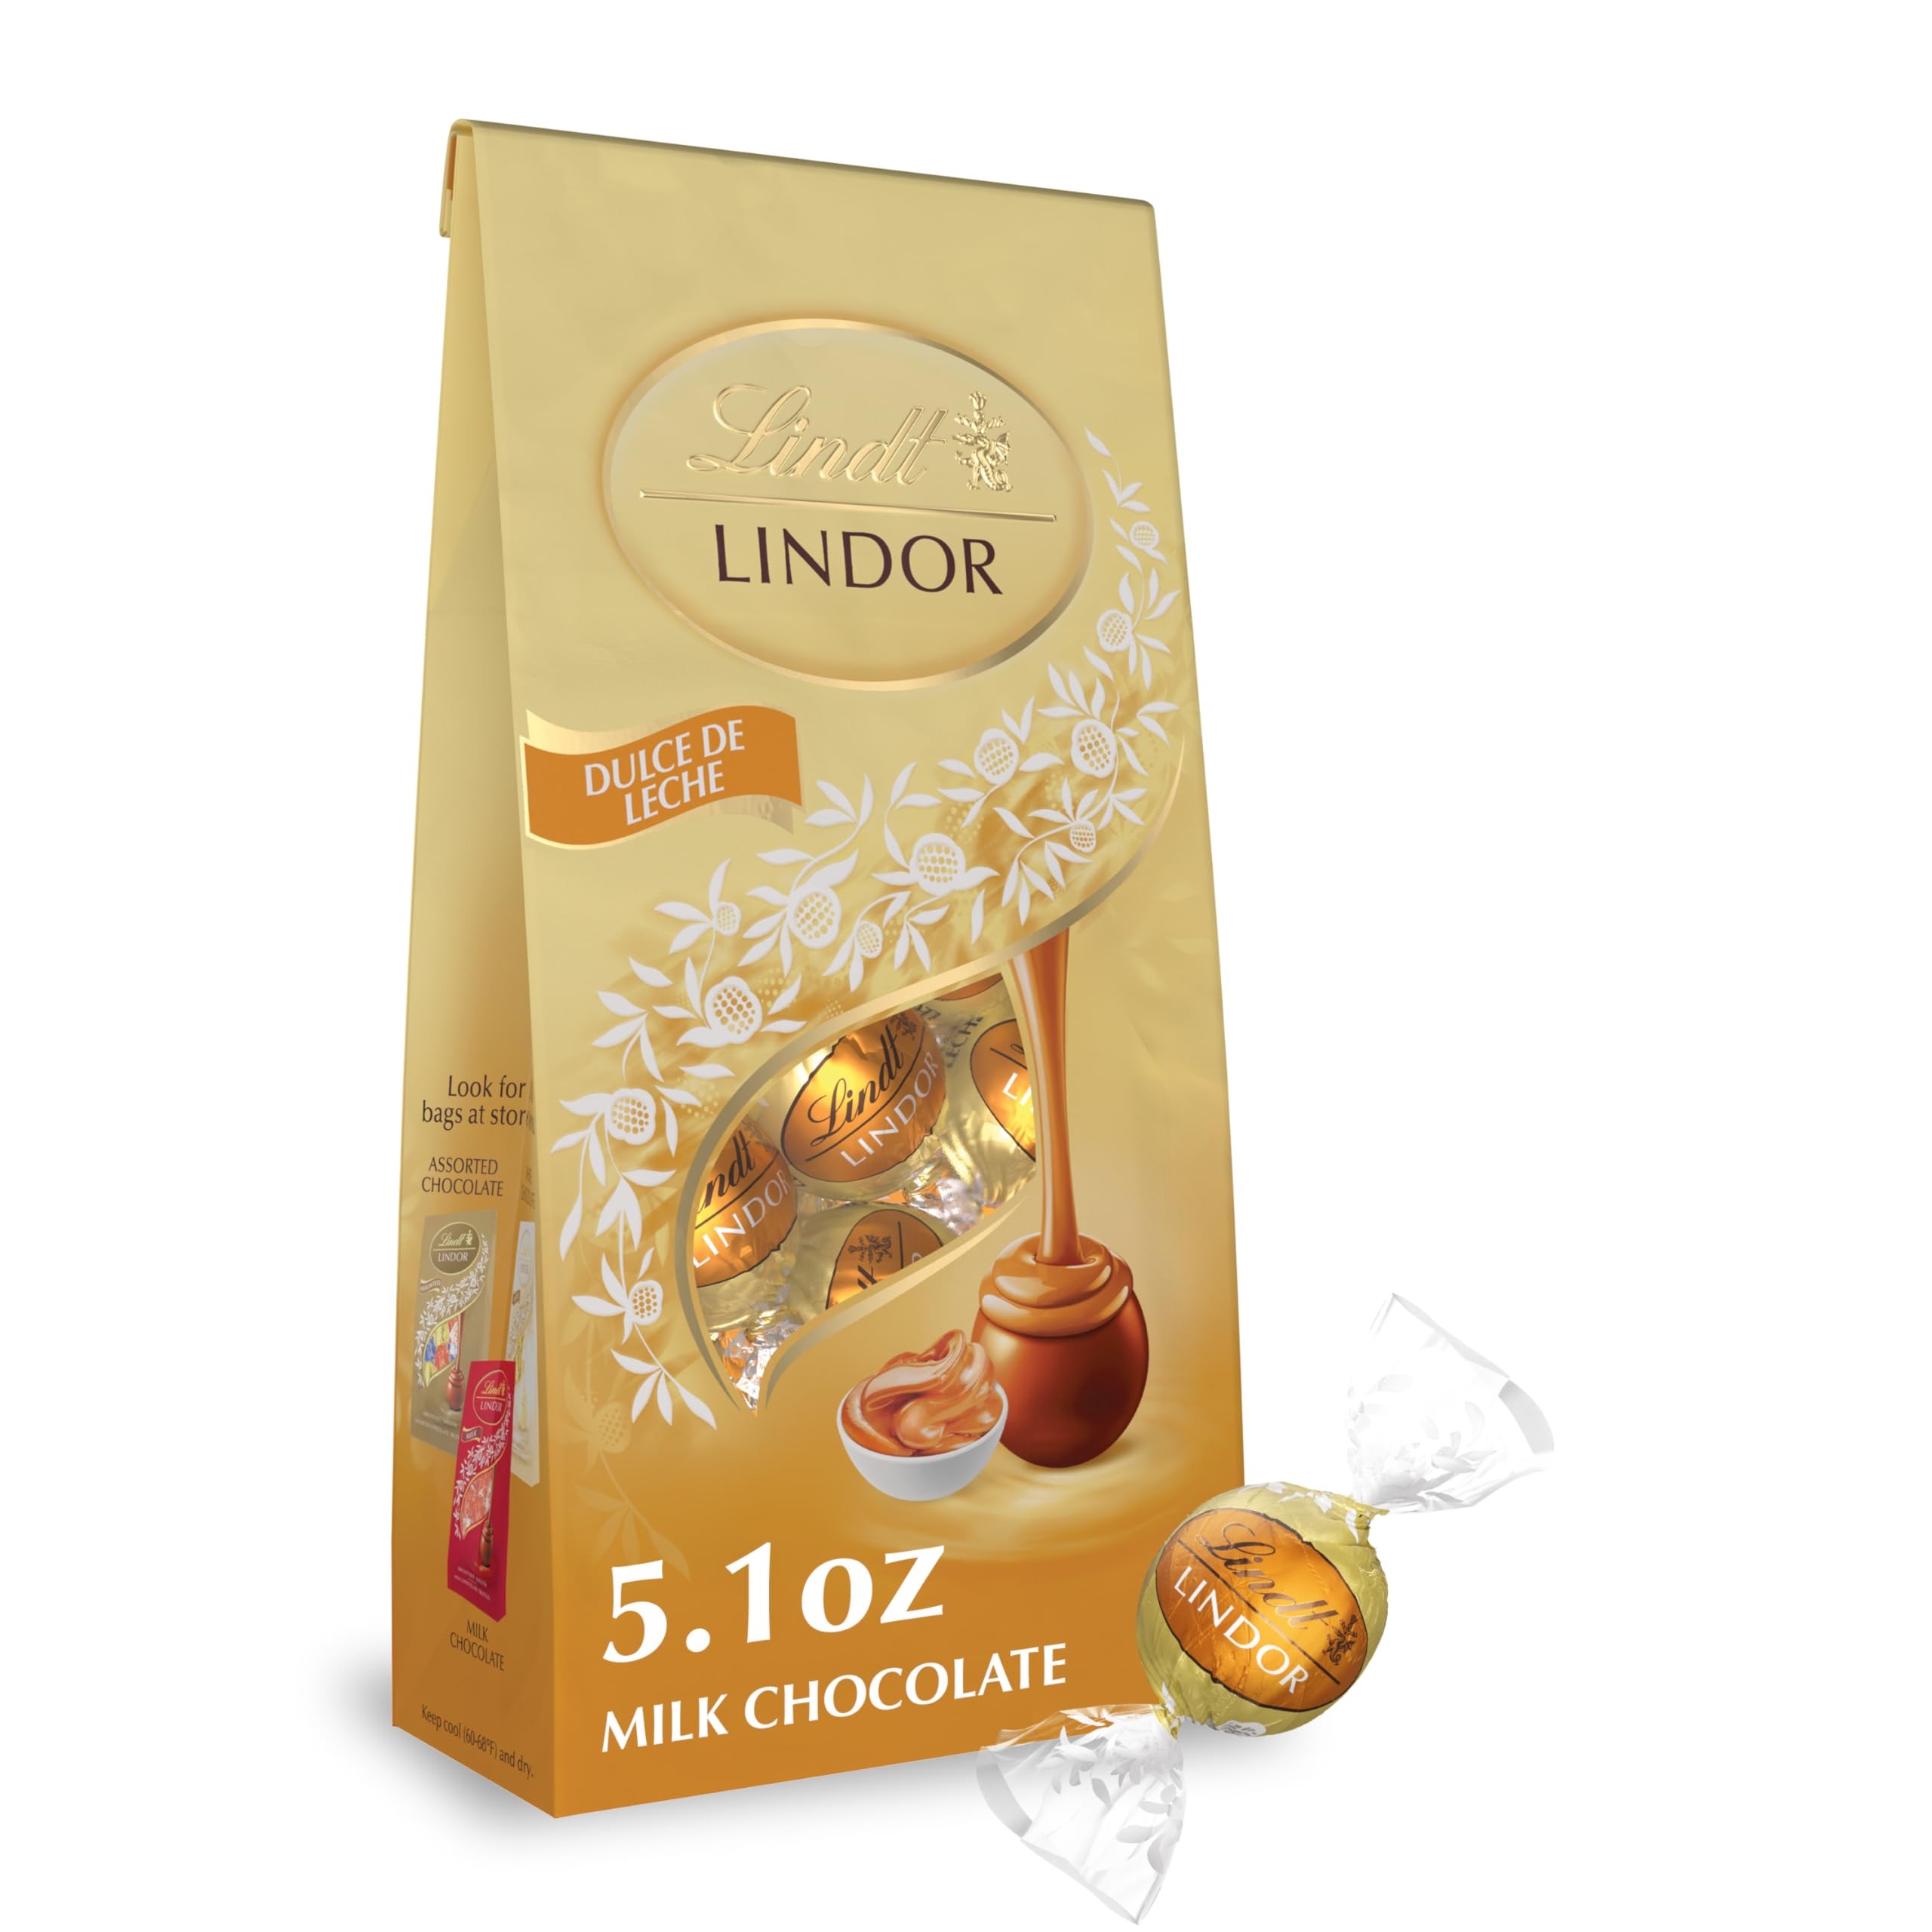
Item Name: Lindt LINDOR Dulce de Leche Milk Chocolate Truffles, Milk Chocolate Candy with Smooth, Melting Truffle Center, Great for Gift Giving, 5.1 oz. Bag (6 Pack)
Bullet Point 1: Six (6) 5.1 oz. Bag of Lindt LINDOR Dulce de Leche Milk Chocolate Truffles with Smooth, Melting Truffle Center
Bullet Point 2: Milk chocolate shell surrounds a luxuriously smooth dulce de leche truffle center
Bullet Point 3: Gourmet Lindt LINDOR truffles are perfect as gifts or for making any moment special
Bullet Point 4: Individually wrapped milk chocolate candy truffles are perfect for sharing
Bullet Point 5: Kosher chocolate made with premium ingredients from world-renowned regions
Bullet Point 6: Experience the expert craftsmanship of Lindt Master Chocolatiers with these premium chocolate truffles
Value: 30.6
Unit: Ounce

Price: 8.79